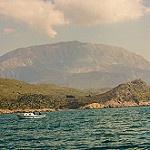
Scene: Outdoor